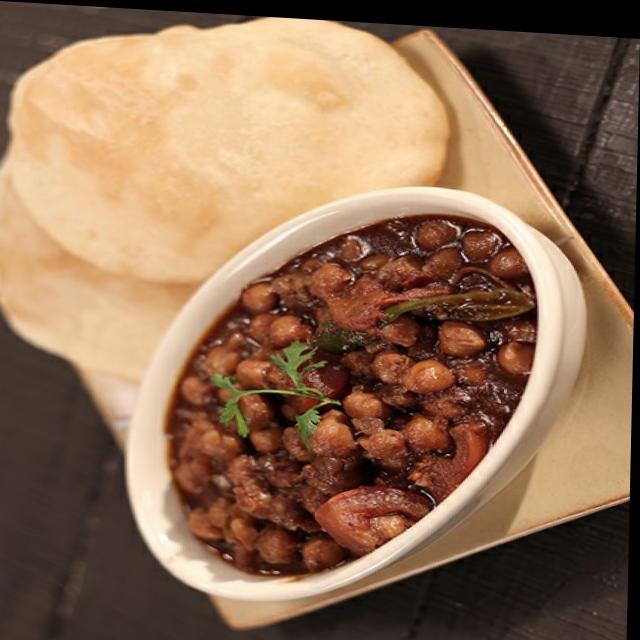
Dish: chole_bhature